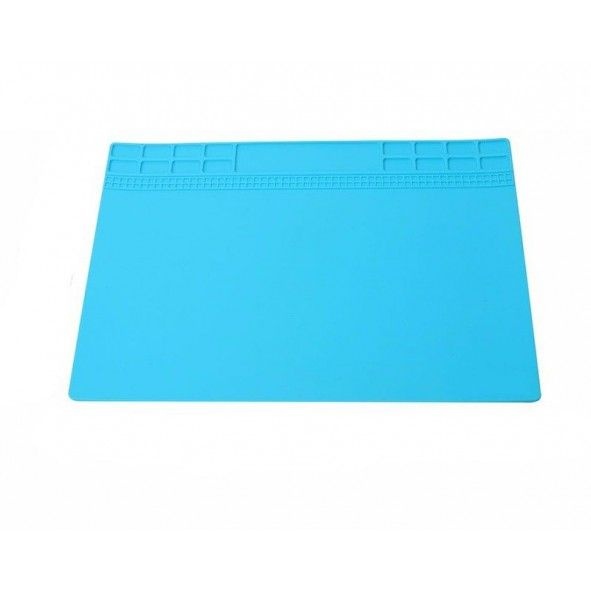
MESA DE TRABAJO SILICON SS-004B SUNSHINE CELESTE
Brand: Sunshine
Category: Arts & Entertainment > Hobbies & Creative Arts > Arts & Crafts > Art & Crafting Tools > Cutting Mats